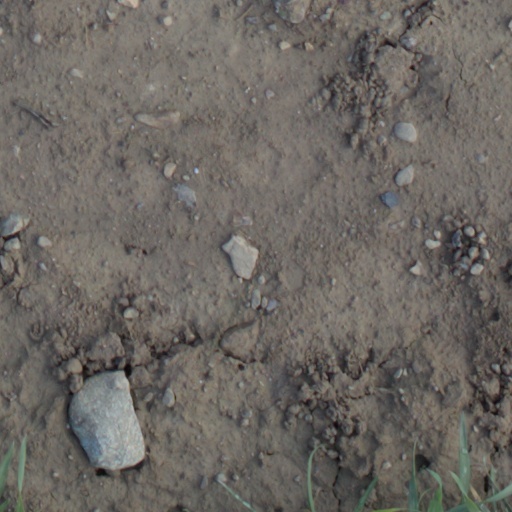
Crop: wheat